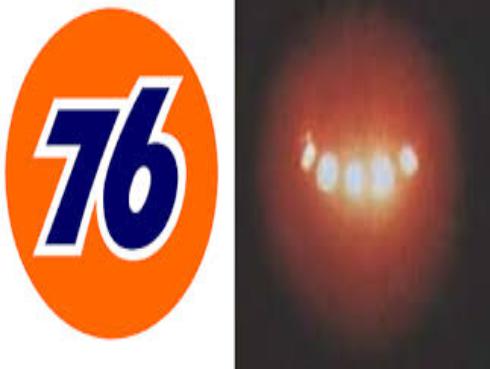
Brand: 76
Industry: Clothes